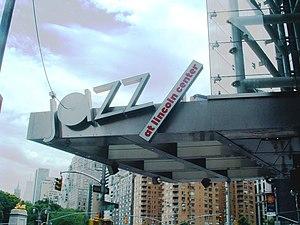
Jazz at Lincoln Center est un club de jazz, situé près de Columbus Circle à New York, qui fait partie des institutions du centre culturel Lincoln Center for the Performing Arts. Il a pour mission de divertir et d'étendre le public du jazz par des concerts et des actions de pédagogie et de diffusion.